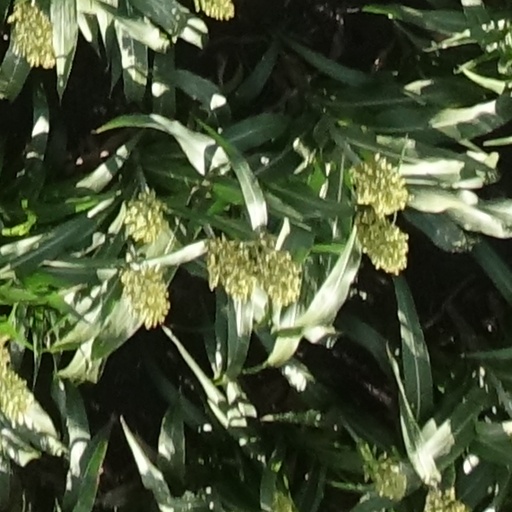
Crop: sorghum